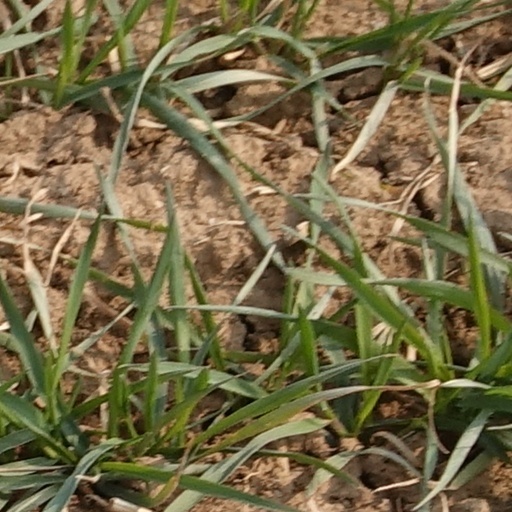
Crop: wheat